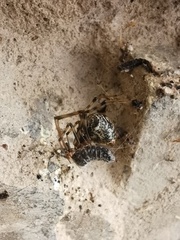
Species: Parasteatoda_tepidariorum